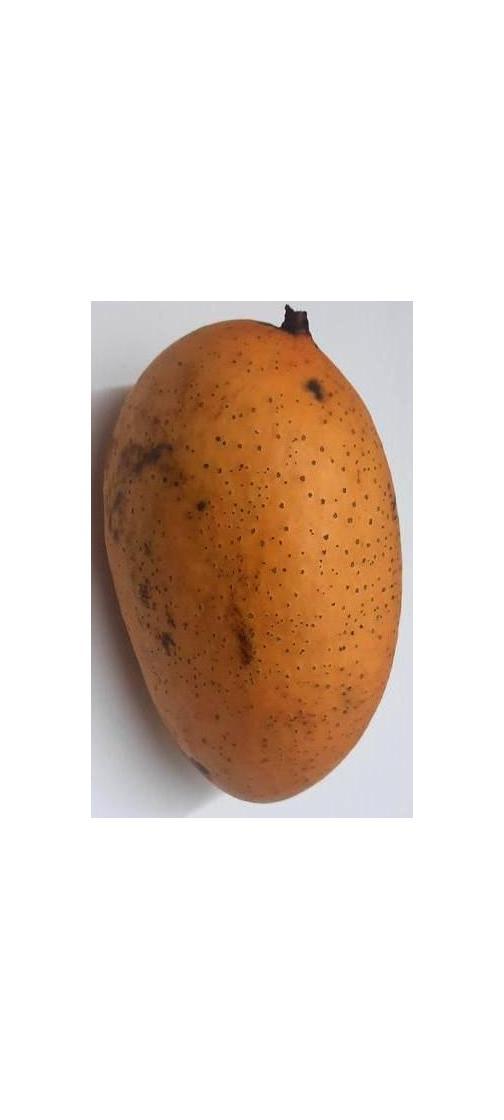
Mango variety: Ashshina Classic